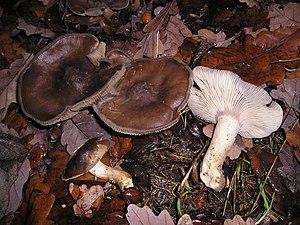
Aucune garantie d'exactitude ne peut être offerte par la liste contenue dans cet article.